Monika Cassens

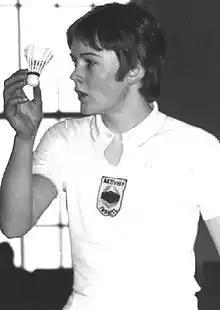

Monika Cassens ( Thiere, born 28 February 1953) is a German former badminton player.